Museo civico di Cerchio

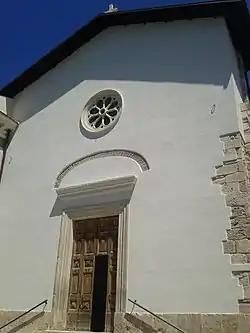
Museo civico di Cerchio

Museo civico di Cerchio (Italian for "Civic Museum of Cerchio") is a museum of religious art in Cerchio, Province of L'Aquila (Abruzzo).